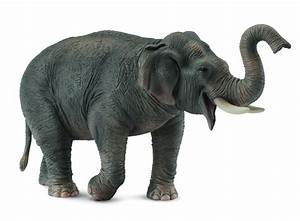
Label: elefante